Jean Chanorier

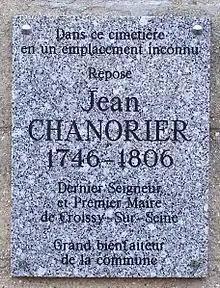
Commemorative plaque in Croissy-sur-Seine cemetery

Although he hardly ever wrote, Chanorier's practical skills were nonetheless called upon by his colleagues at the Institut. He was a member of the commission headed by Huzard, which included Parmentier, Cuvier, Hallé and Tessier, charged with examining sheep suffering from "tournis". Because of his links with his former colleague Mollien, now Minister of Finance, he was asked to solve the problem posed by the collection sent by Chevalier Blanks being held in customs at Calais. Concerned with the spread of Merino sheep, he provided training for breeders, offering buyers of his flock's products two decades' worth of boarding for their shepherds.